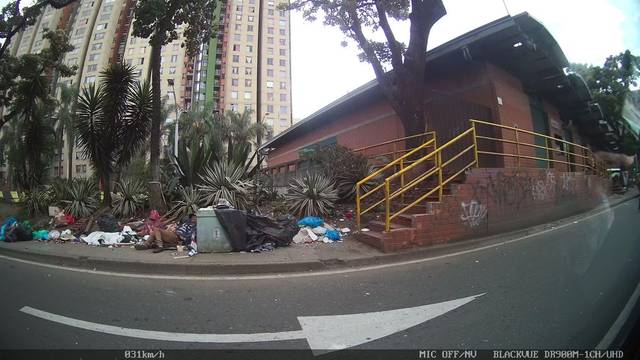
Region: Colombia
Coordinates: 6.257, -75.565